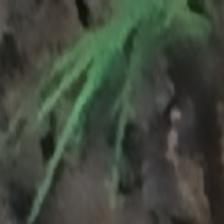
Label: single